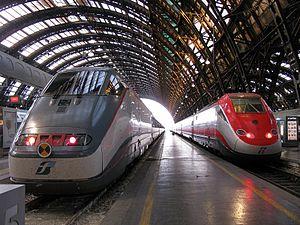
Gare de Milan Centrale
La ligne Lyon-Bordeaux est la plus importante liaison ferroviaire transversale française desservant le Massif central. Elle fut mise en service par tronçons car la partie orientale concernait la compagnie du PLM alors que la partie occidentale échut au PO. Dans sa partie Est, cette ligne est considérée comme difficile, en particulier entre Roanne et Tarare avec la rampe d'accès de 25/1000 de 2,900 km pour accéder au tunnel du col des Sauvages.